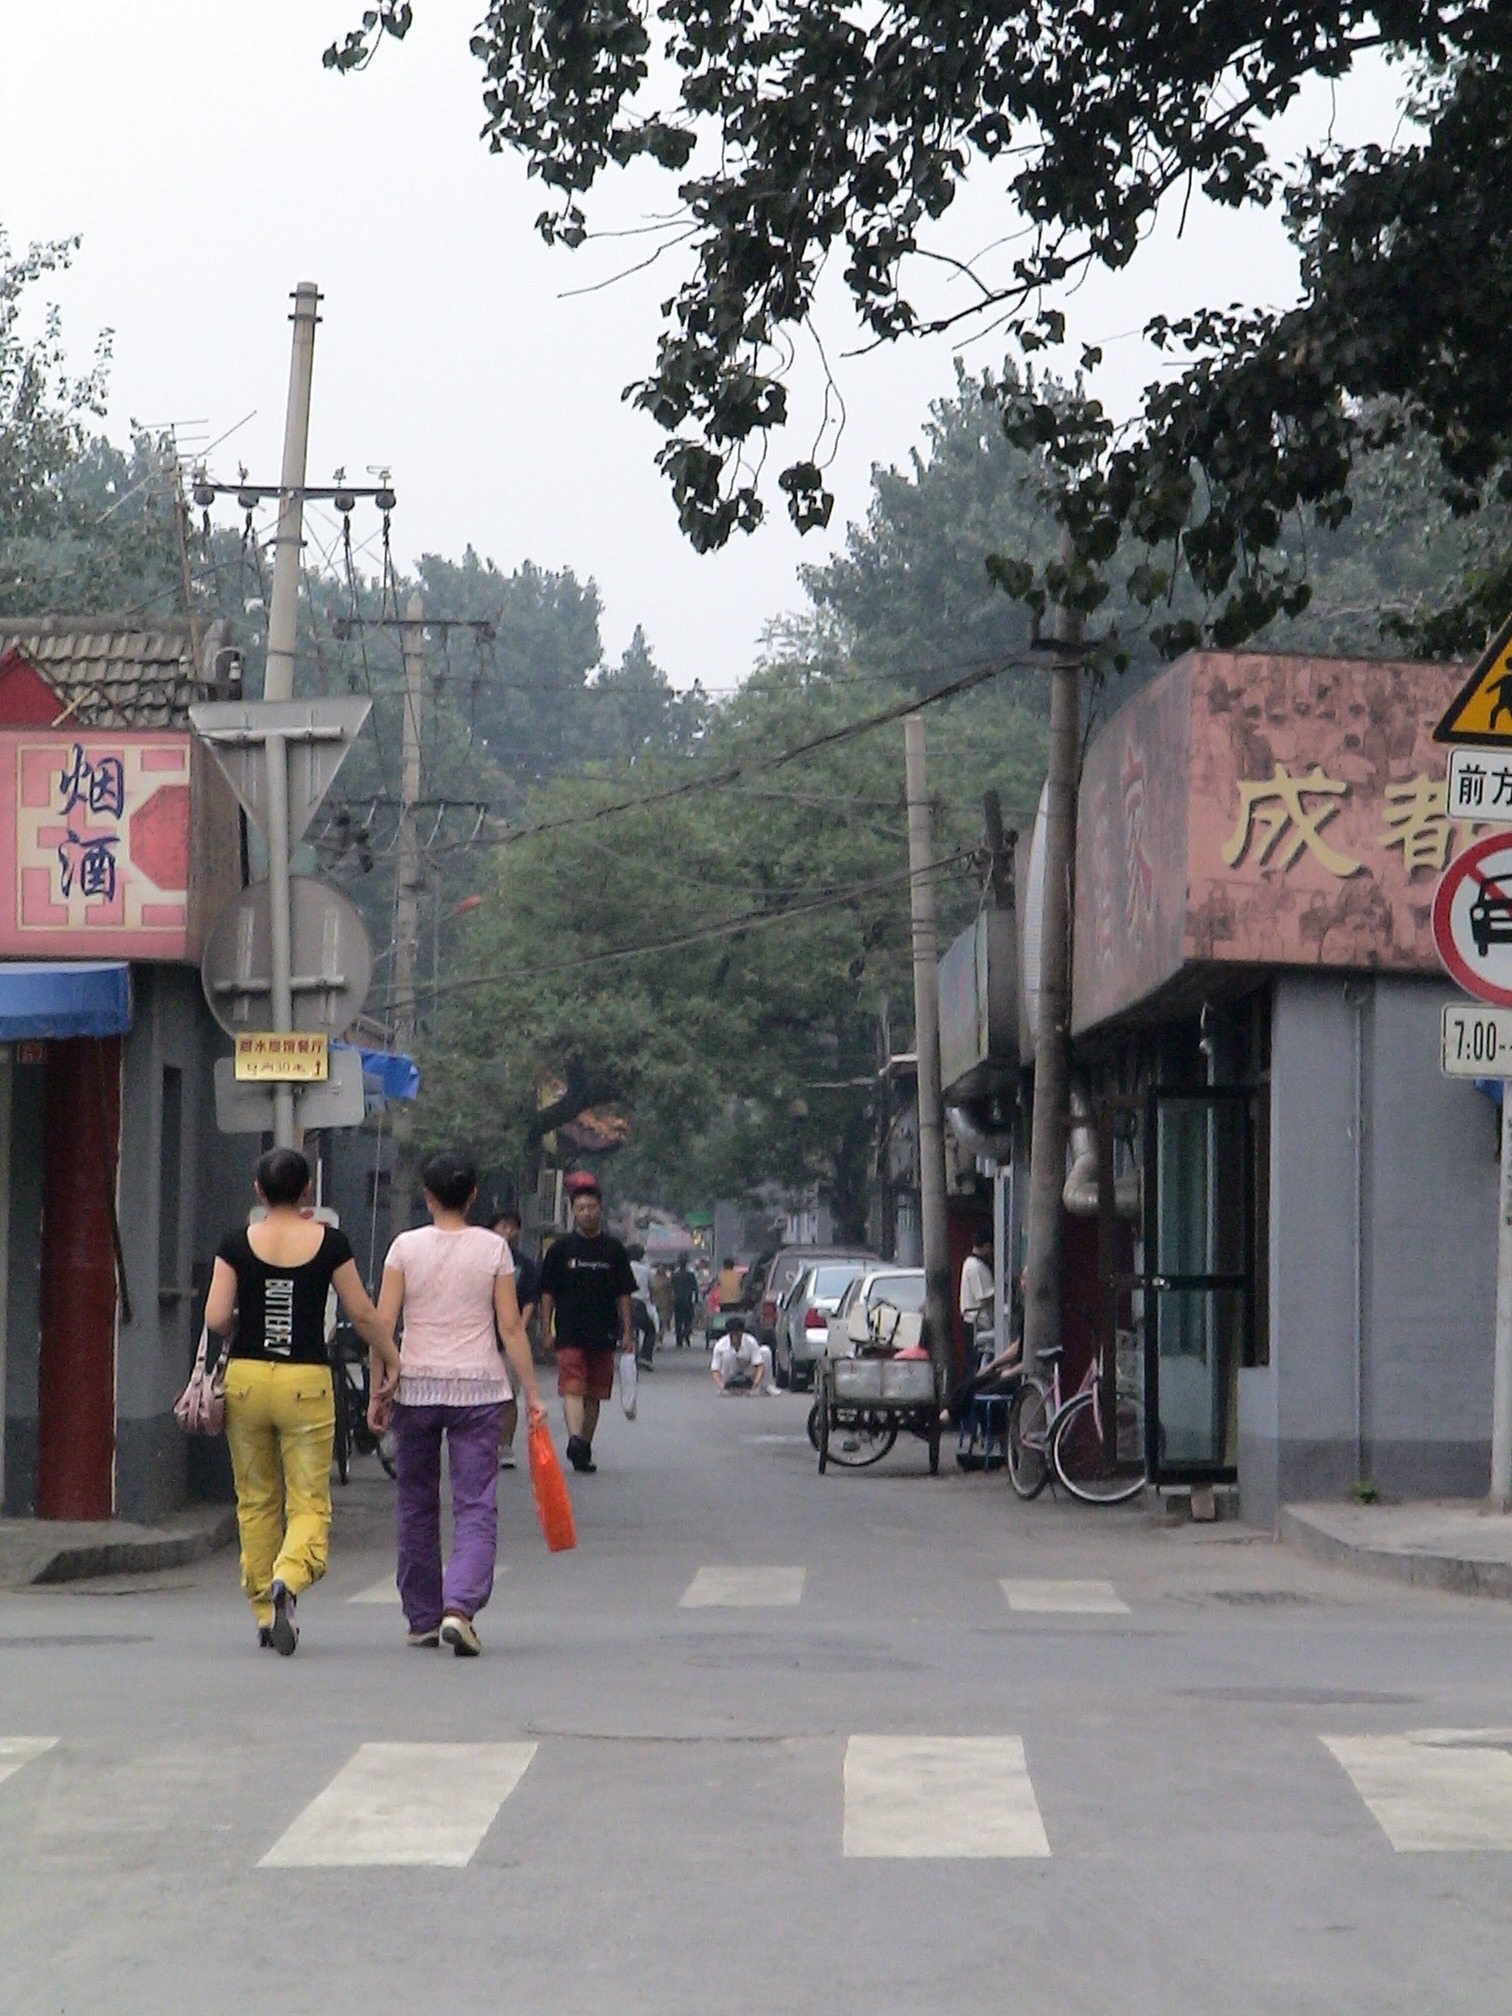
pedestrian, road, street, town, city, downtown, transport, plaza, lane, public transport, old town, women, beijing, infrastructure, china, neighbourhood, purchasing, everyday life, shopping street, street life, human settlement